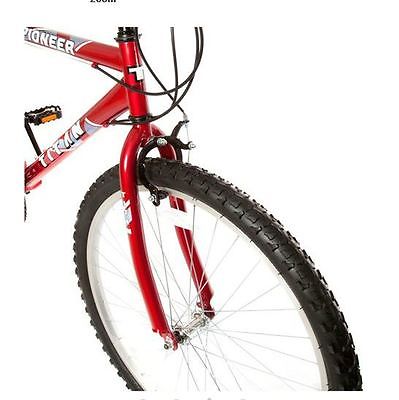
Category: bicycle